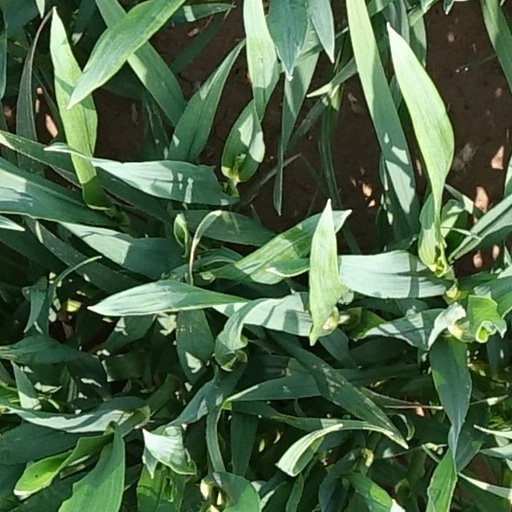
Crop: wheat